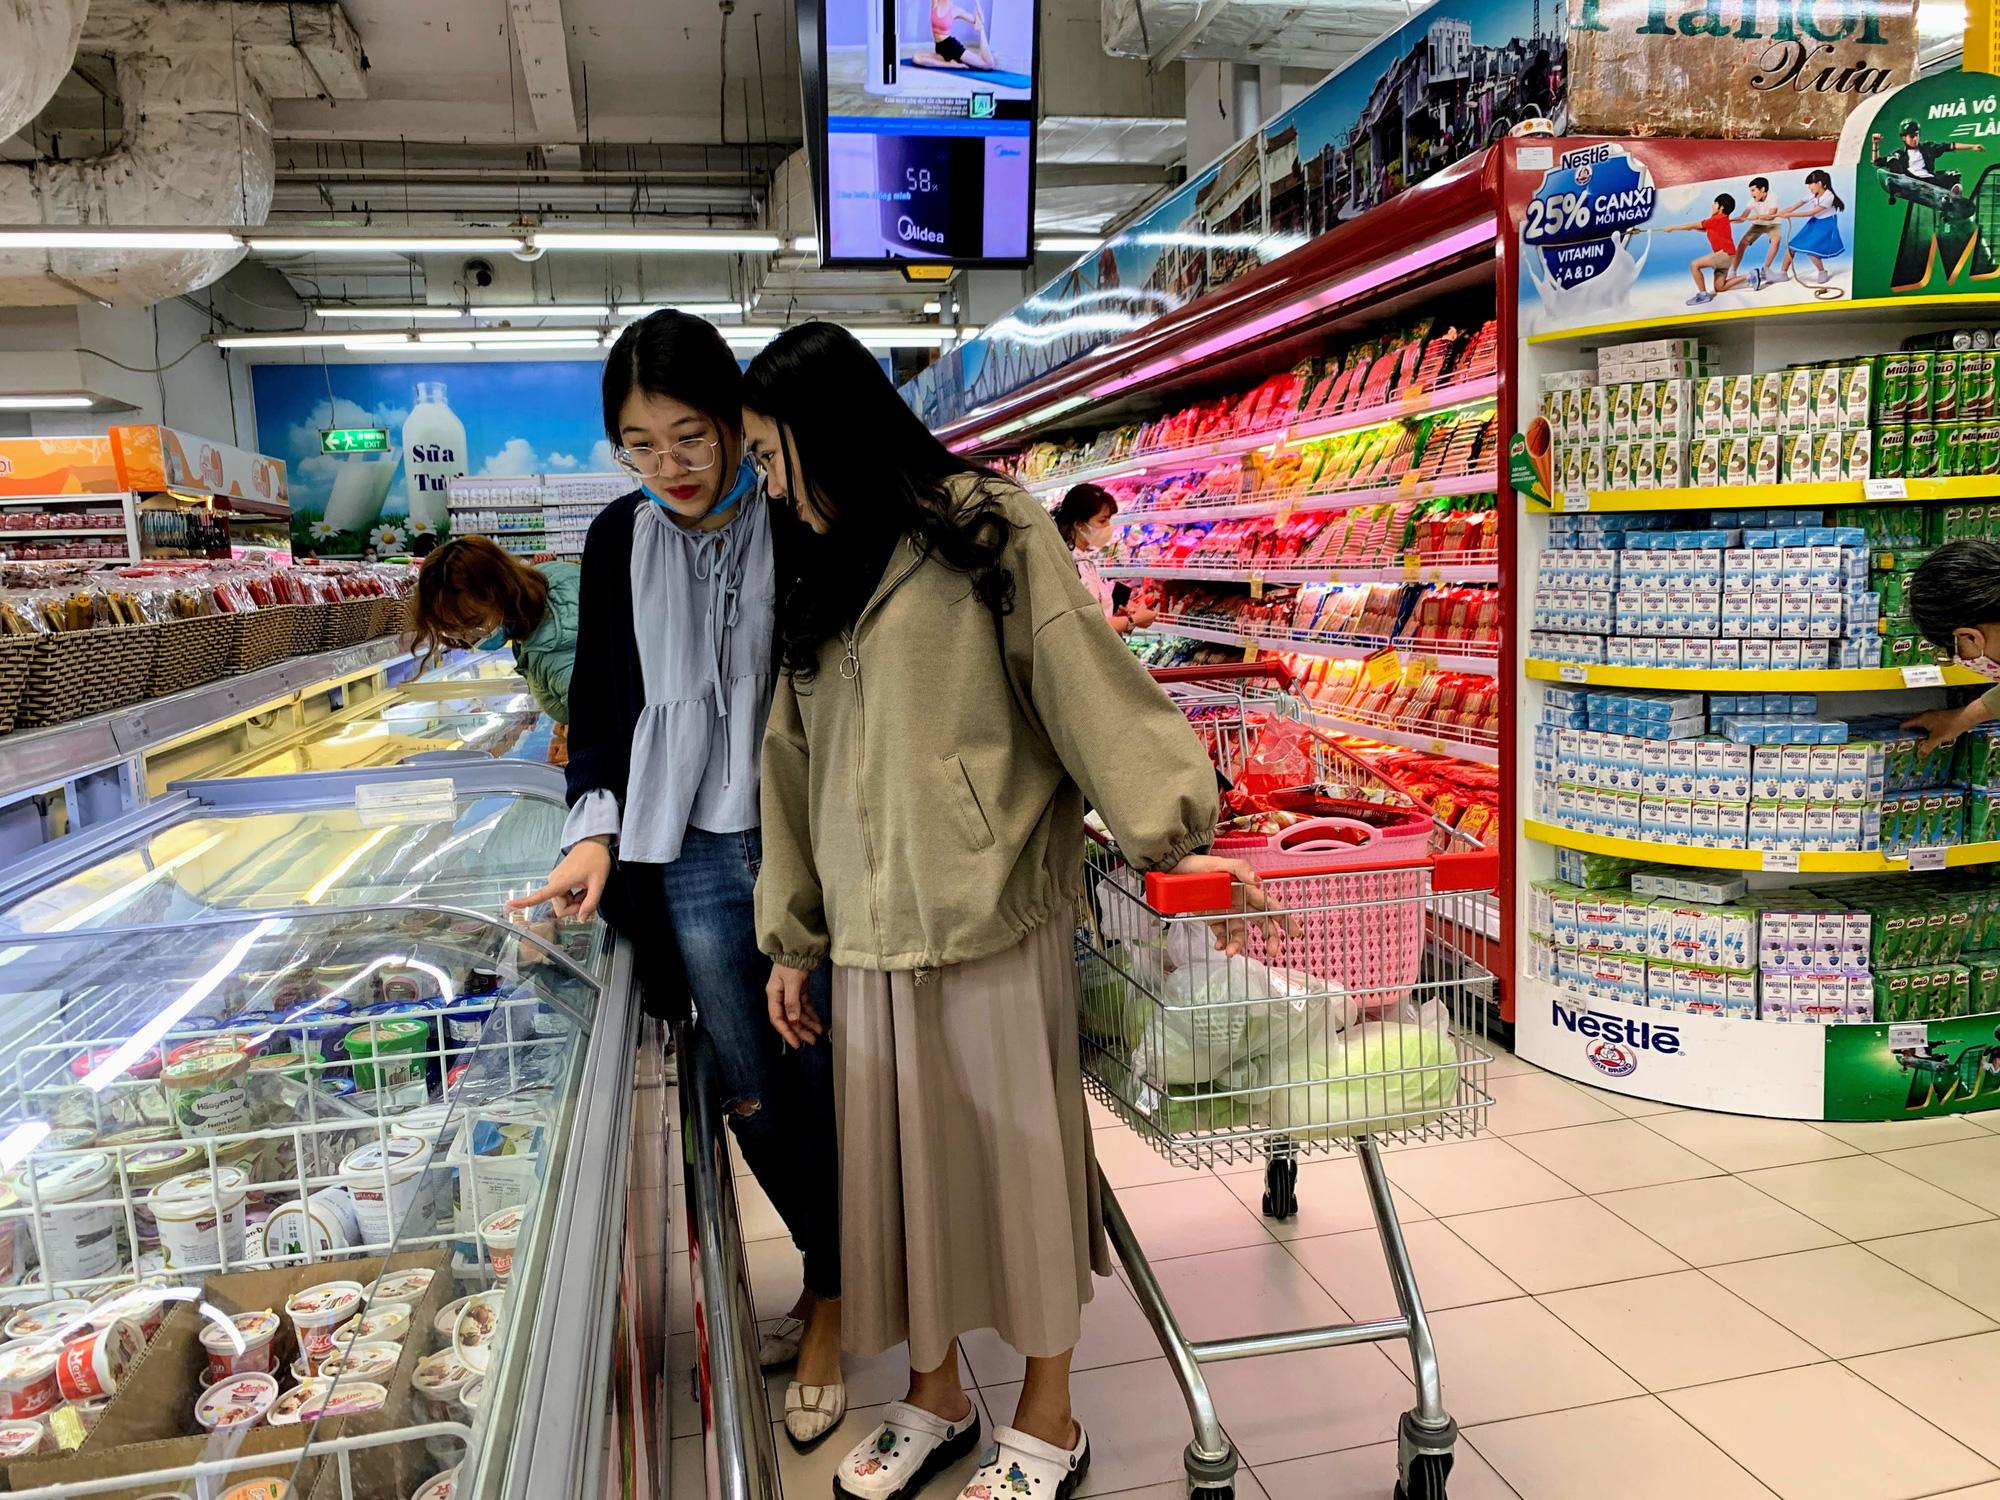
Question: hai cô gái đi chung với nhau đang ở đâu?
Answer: siêu thị